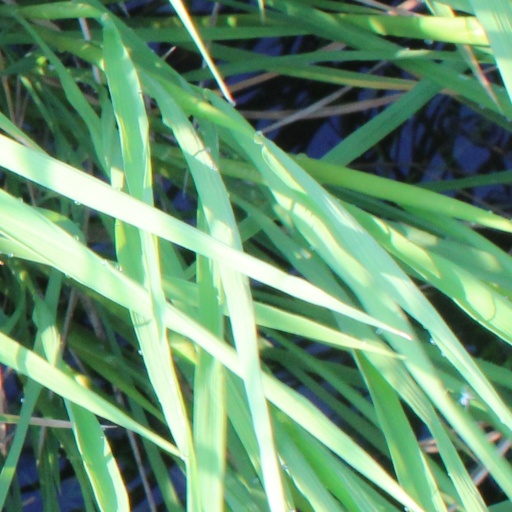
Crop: rice